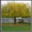
Label: willow_tree